Germany women's national football team

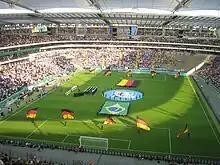
Germany playing Brazil before a crowd of 44,825 in Frankfurt.

The Germany national football team has no national stadium. Like the men, the women's team play their home matches in different stadiums throughout the country. As of June 2011, they have played in 87 different German cities. Most home games have been held in Osnabrück with six matches, followed by Ulm (five games), and Bochum, Kaiserslautern, Koblenz, Lüdenscheid, Rheine, Siegen and Weil am Rhein (three games each). The first home match in former East Germany was played in Aue in May 1991.